Sadowara Castle

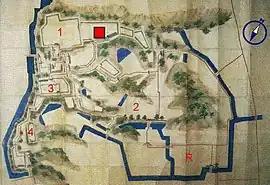
Old map of the castle

During the Edo period, the castle was headquarters of Sadowara Domain, which ruled portions of Hyūga Province (modern-day Miyazaki) from 1603 to 1871. The castle site has been a National Historic Site since 2004.